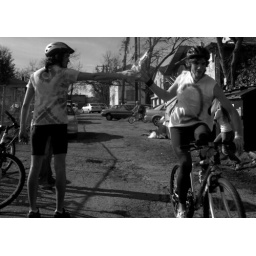
Josh hands Chris a cup of water as he passes by the back alley on lap 39 of the &amp;quot;Motherfucking 100&amp;quot;